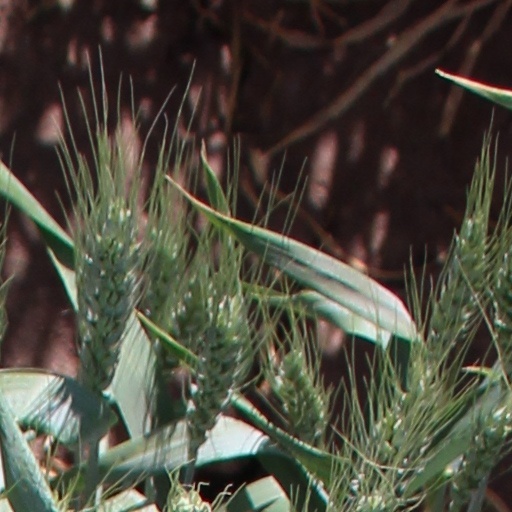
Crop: wheat